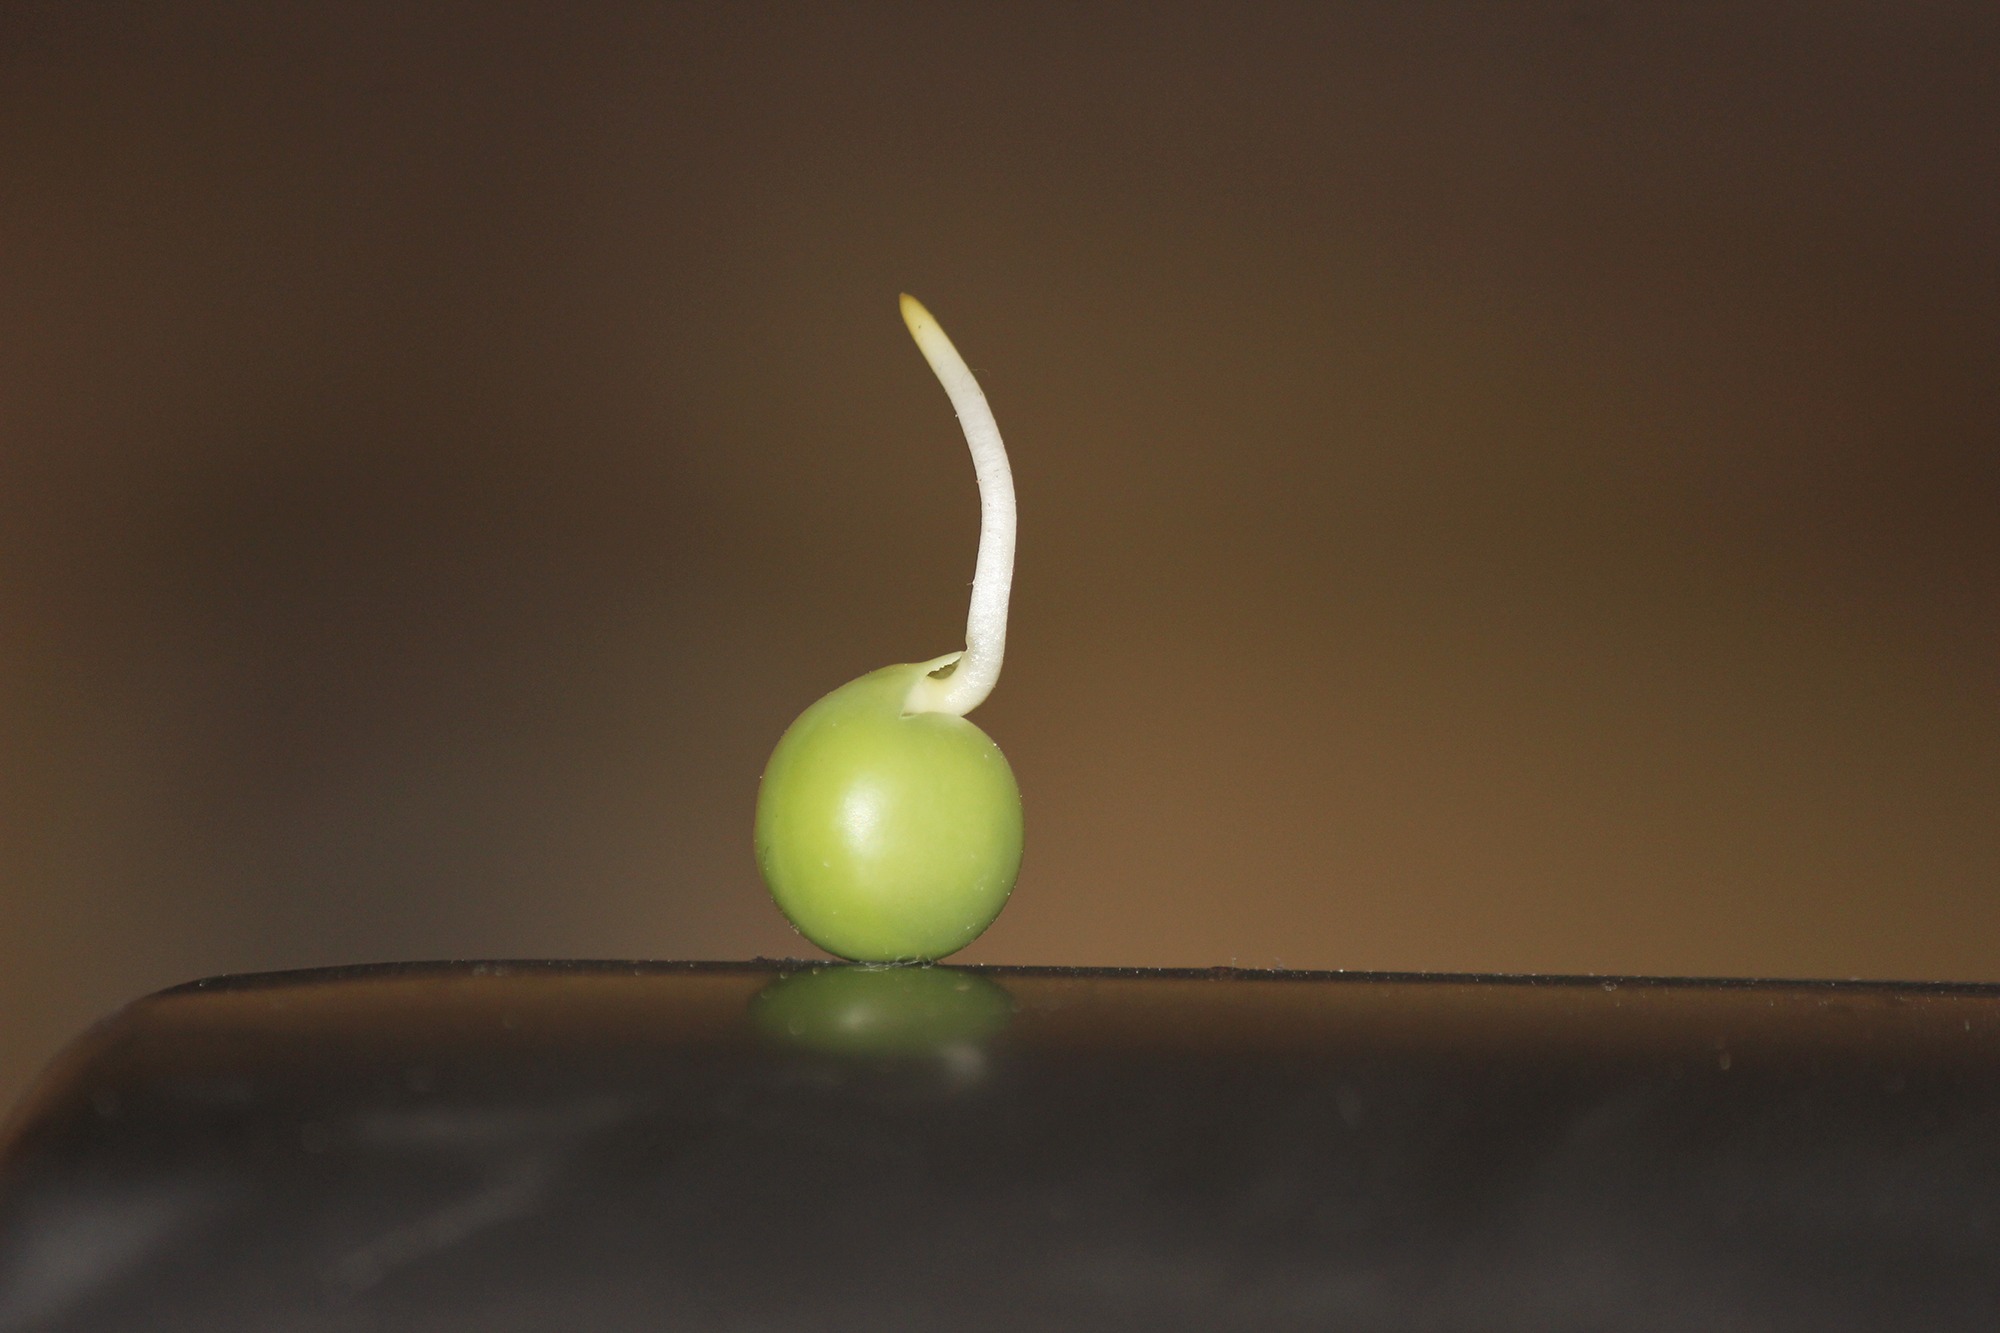
light, plant, flower, glass, food, salad, green, ingredient, produce, macro, lamp, yellow, healthy, lighting, sprout, pea, nutrition, vegan, vegetarian, light fixture, raw, organic, shoots, macro photography, nutritious, flowering plant, germinated, sprouted, still life photography